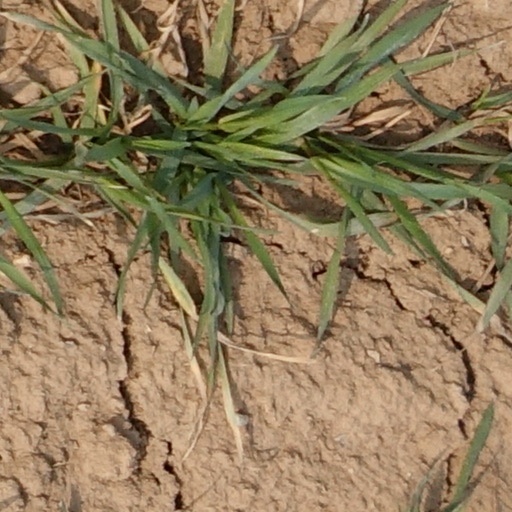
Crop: wheat